Polvo à lagareiro
Also known as:
it - Italian: Polpo alla frantoiana
pt - Portuguese: Polvo à lagareiro
Category: seafood (octopus)
Cuisine: Portuguese
Associated cuisines: Portuguese
Area: Tras-os-Montes
Countries: Portugal
Region: Southern Europe

The dish is an octopus cooked with olive oil, potatoes, and garlic.

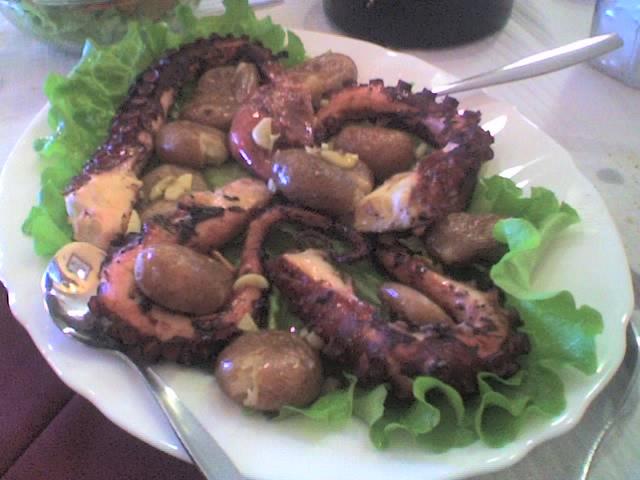
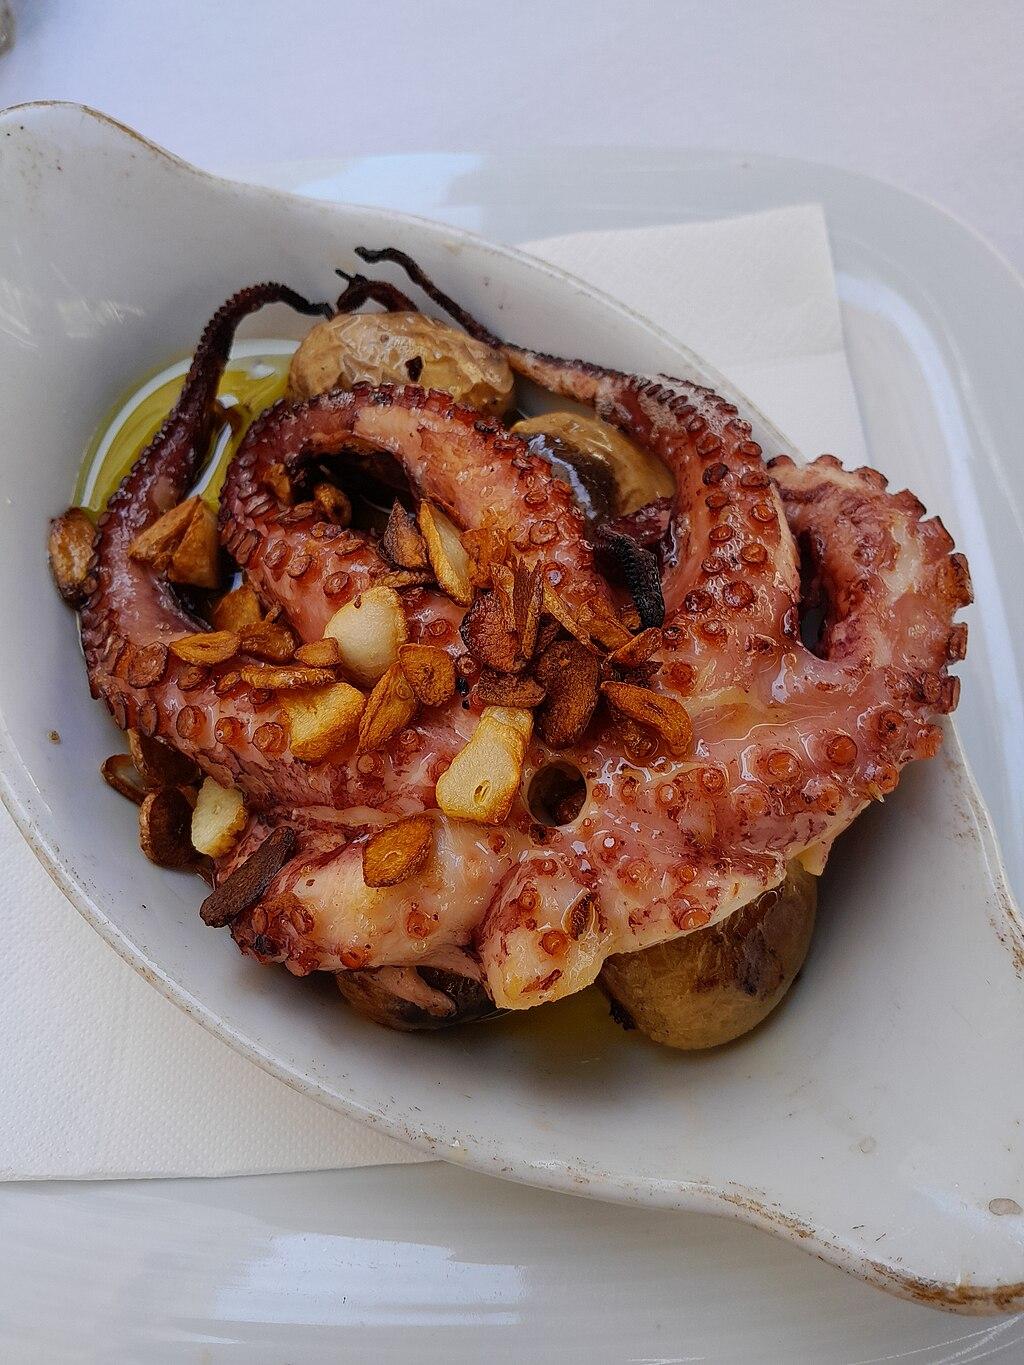
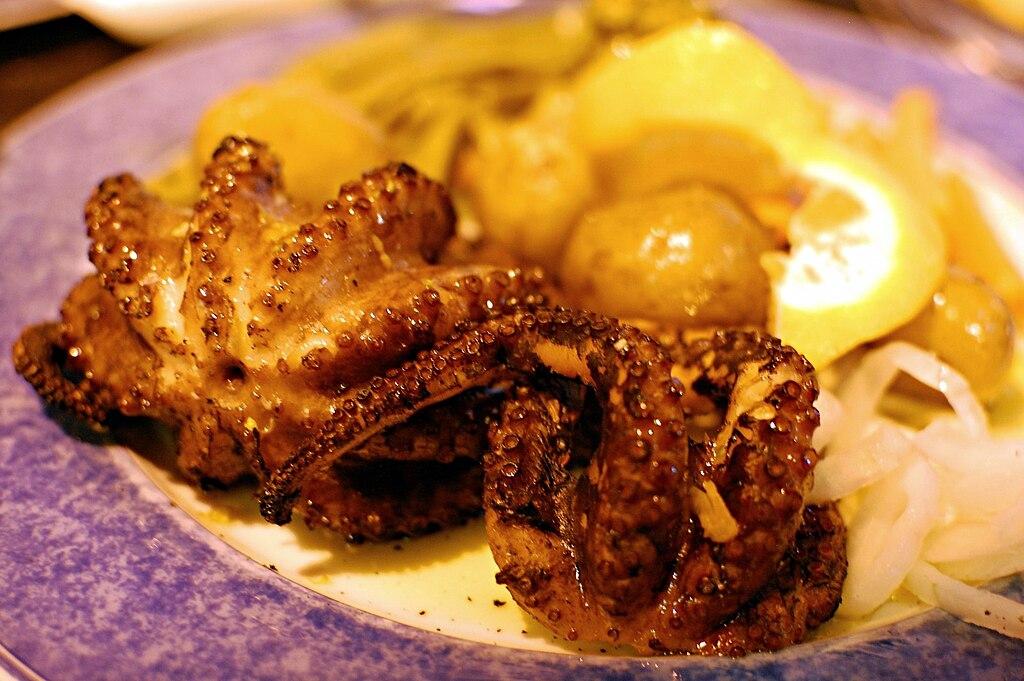